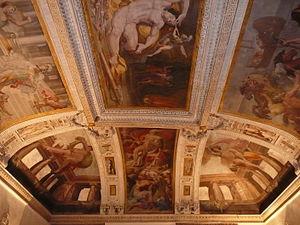
Les fresques de la galerie Farnèse, situées dans le palais Farnèse à Rome, sont une œuvre d'Annibale Carracci exécutée en plusieurs étapes en 1597, puis entre 1606 et 1607. Ont également participé à leur réalisation, son frère Agostino Carracci et quelques-uns des élèves d'Annibale parmi lesquels Le Dominiquin ou le fils d'Agostino et élève de ce dernier et d'Annibale, Antonio Carracci.